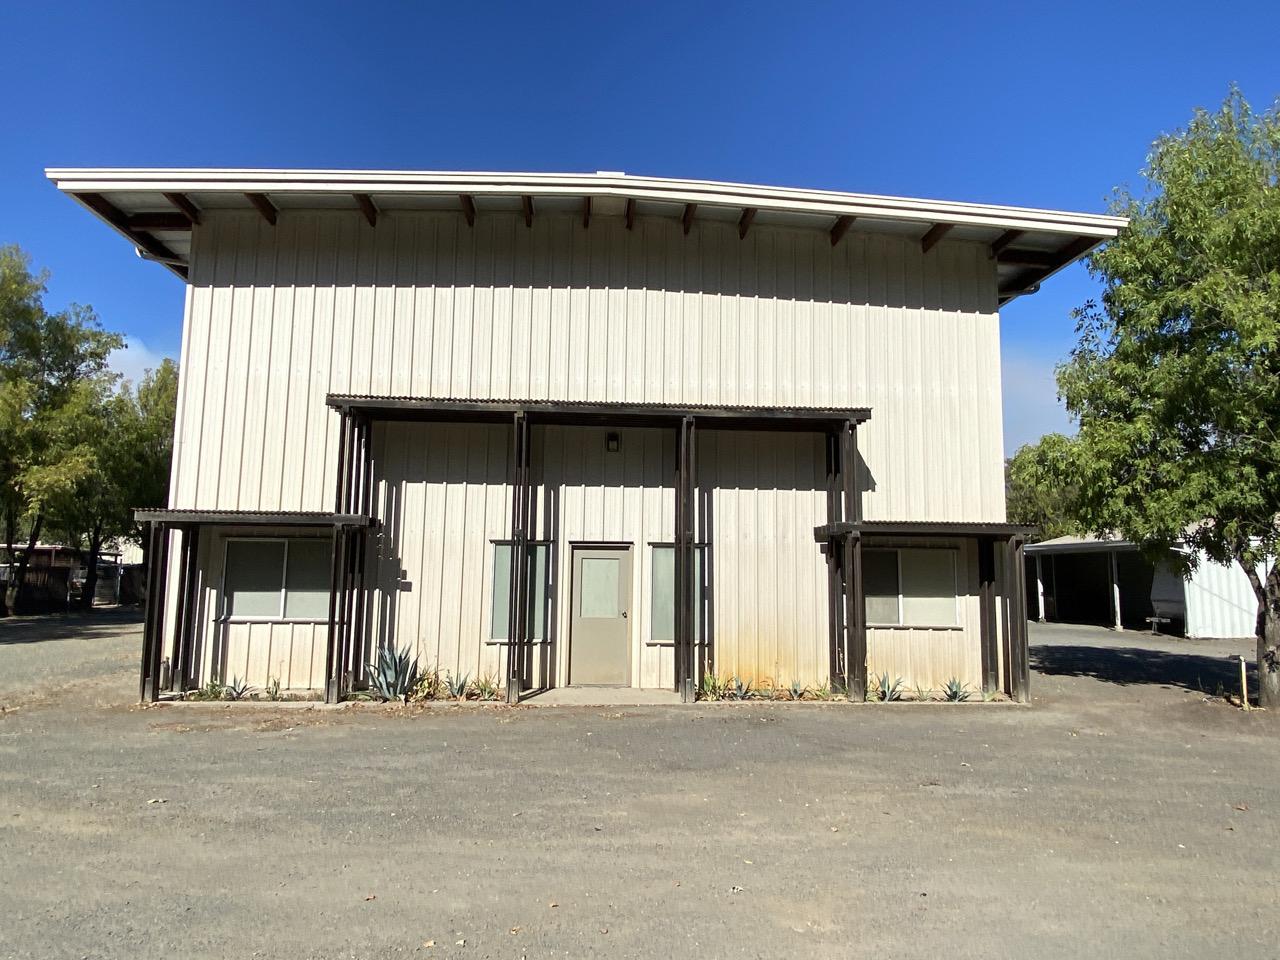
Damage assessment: no_damage